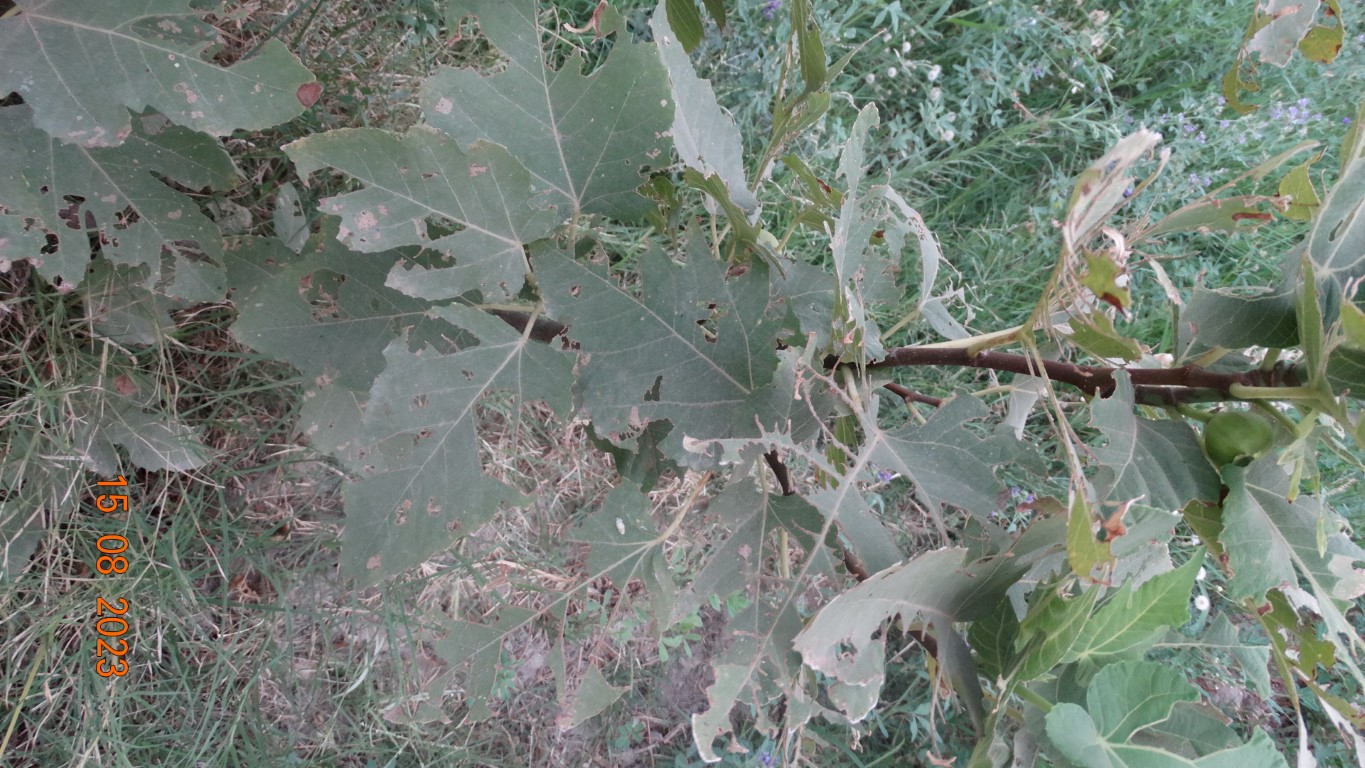
Label: infected